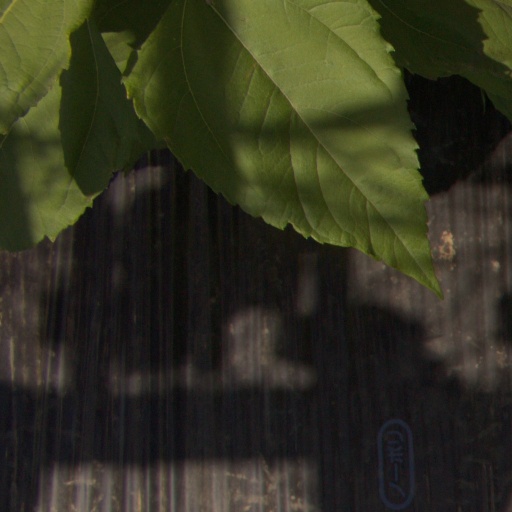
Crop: Jerusalem artichoke